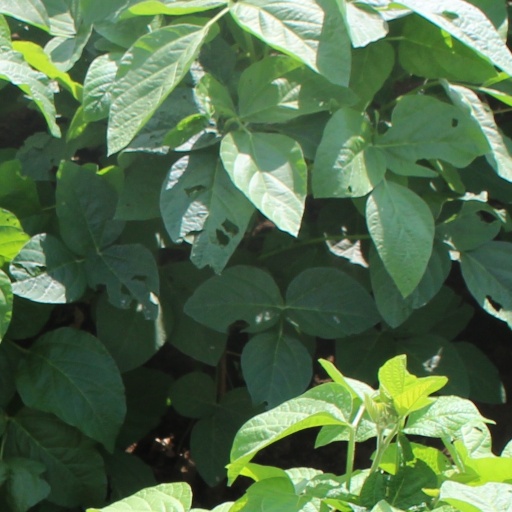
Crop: soybean